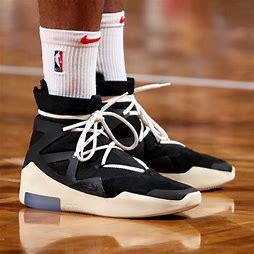
Brand: Nike
Model: Fear of God